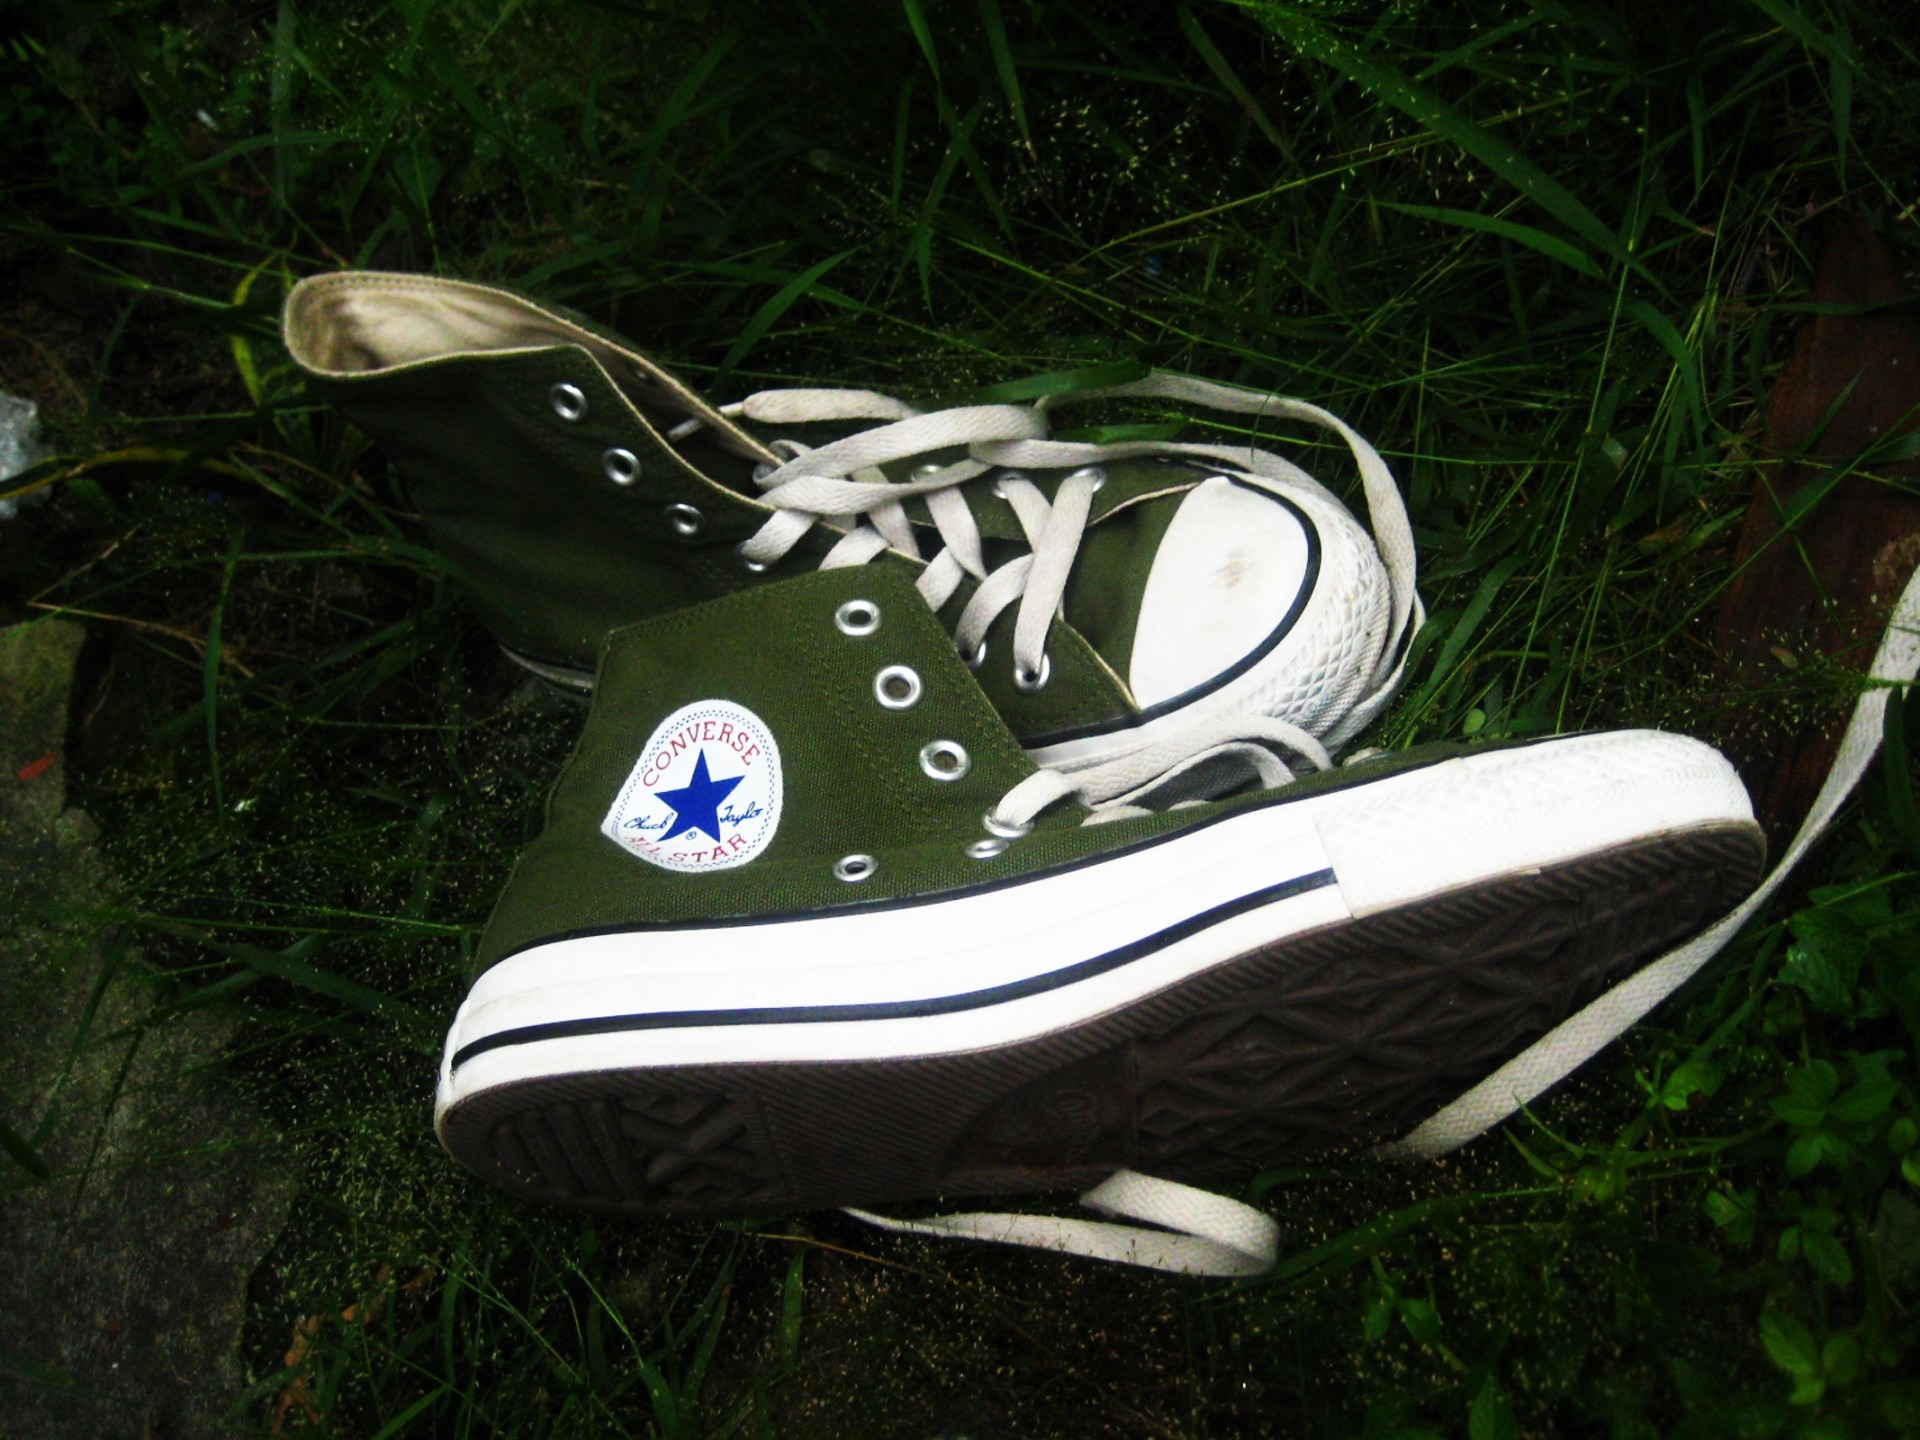
grass, shoe, white, green, black, sports equipment, golf club, shoes, sporty, sneakers, converse, footwear, school, teenage, teen, casual